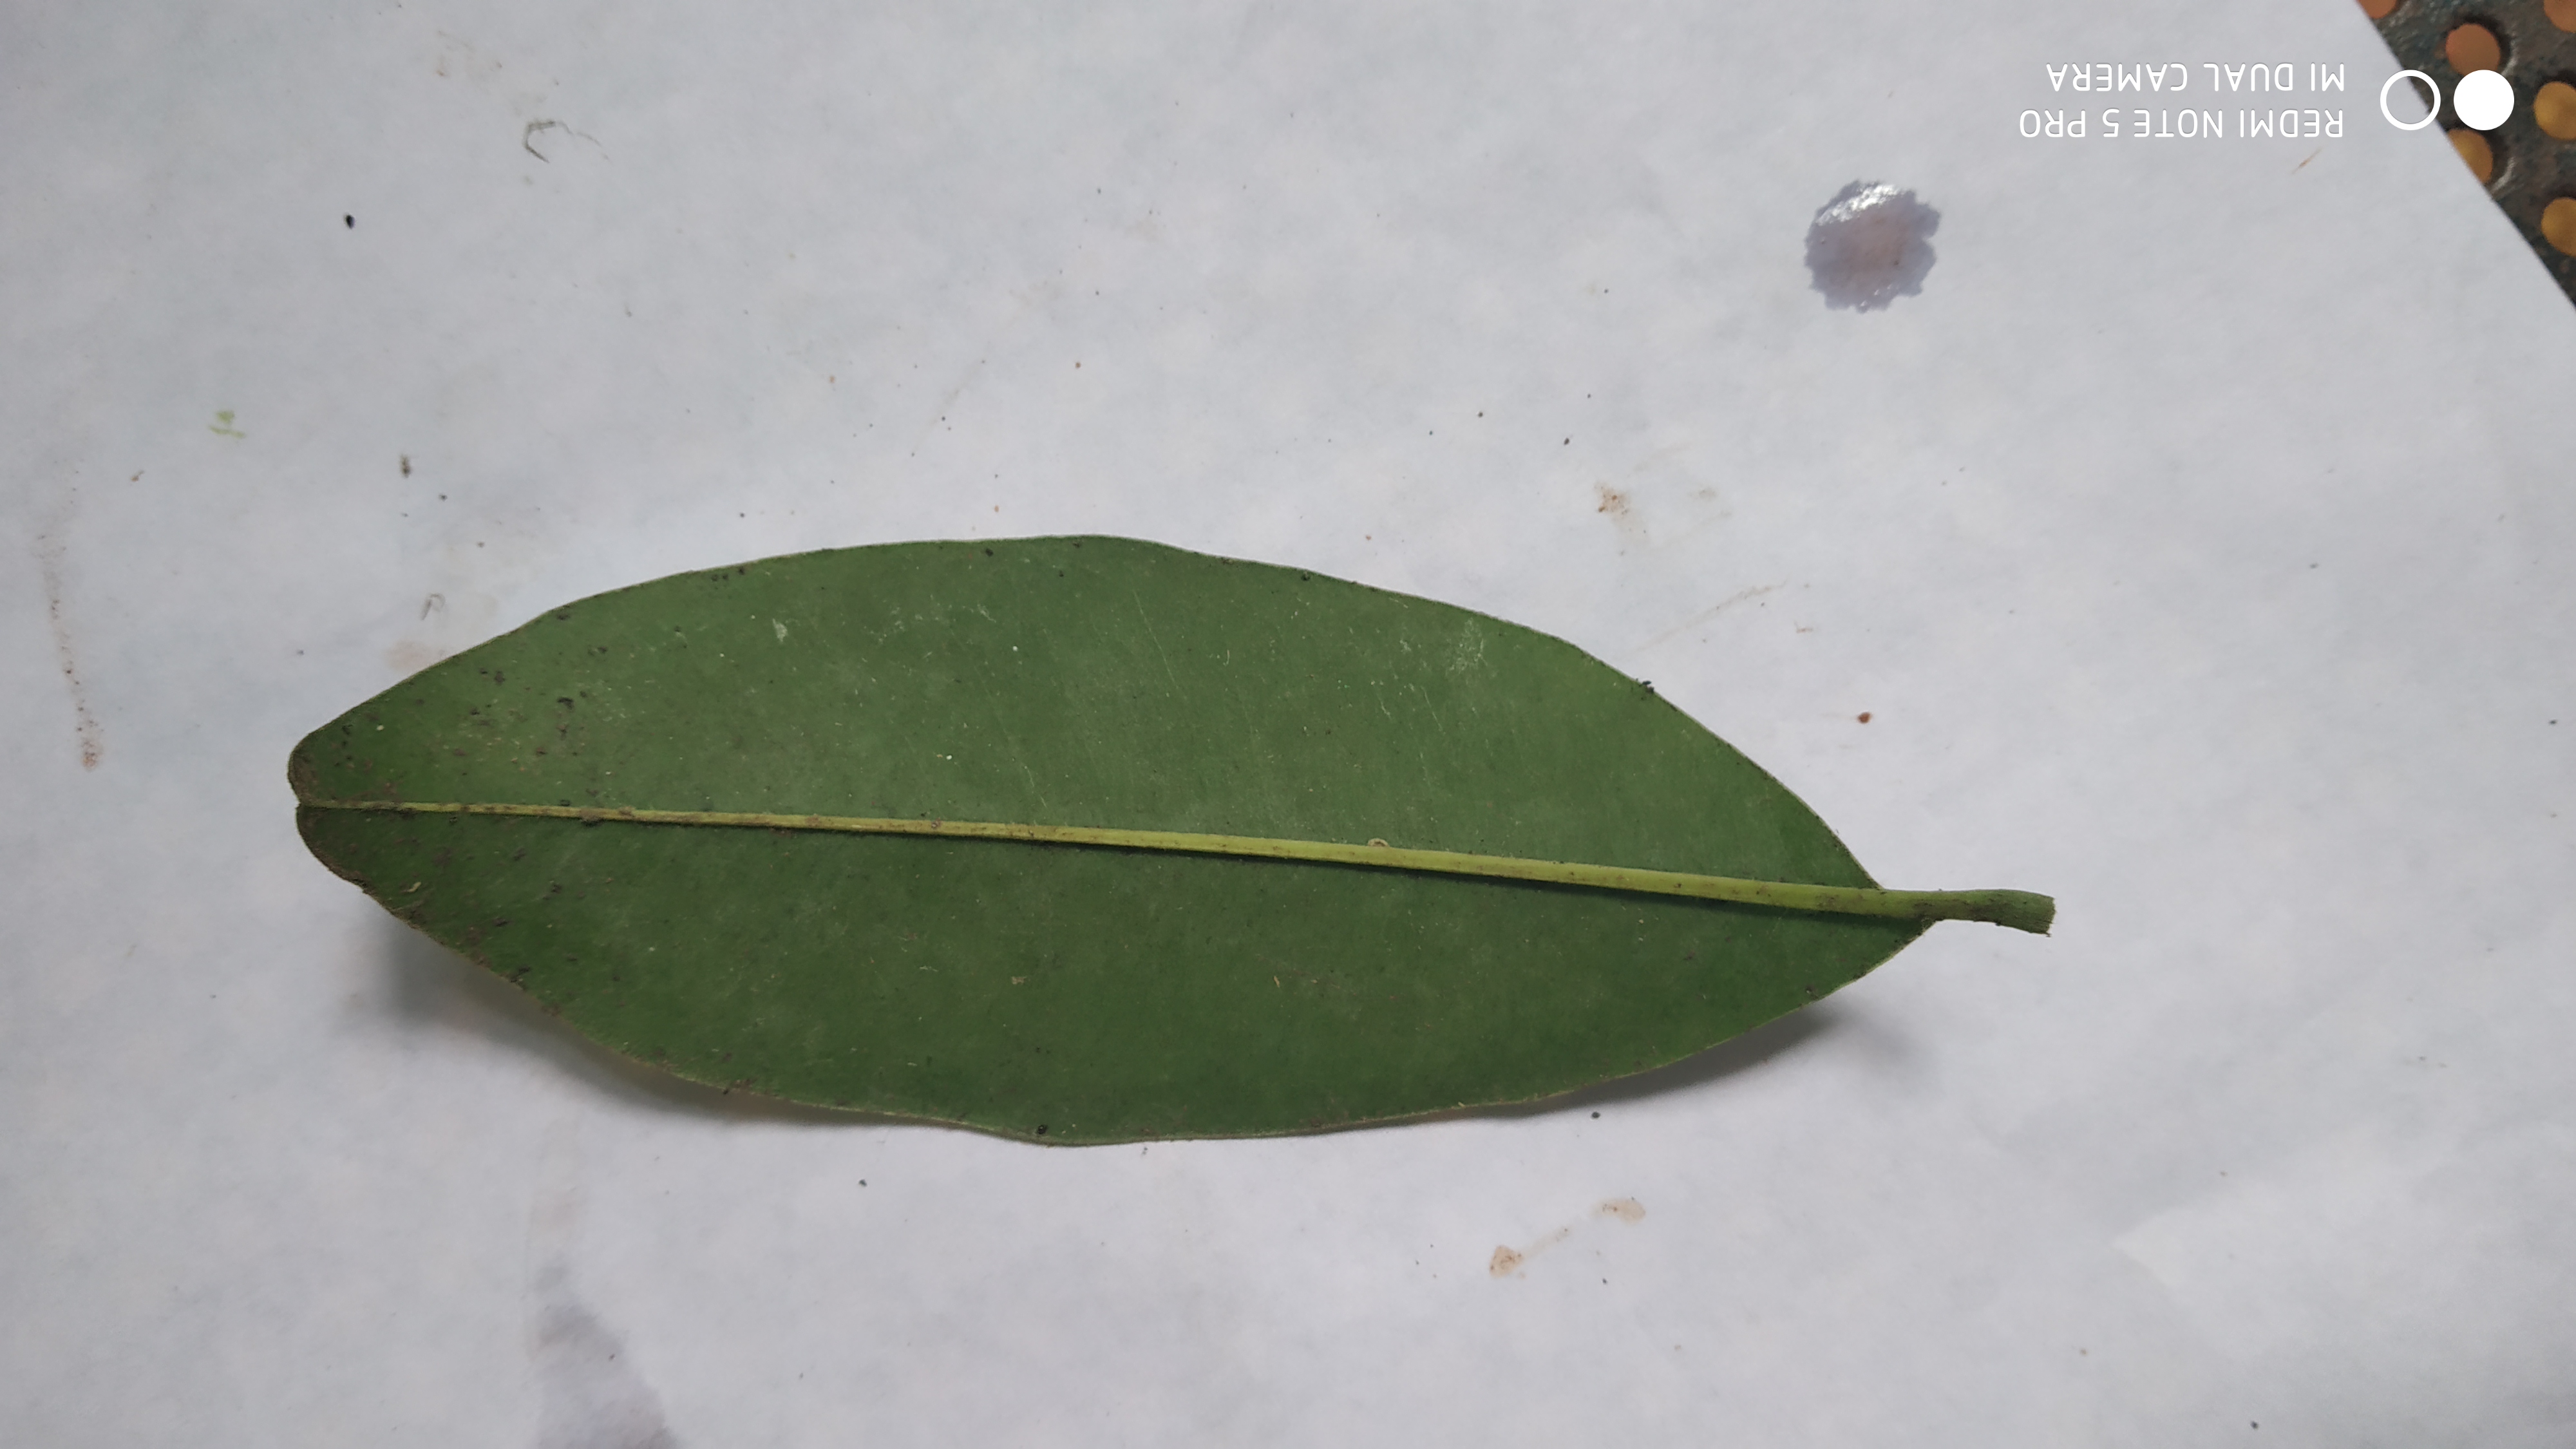
Plant: Sapota